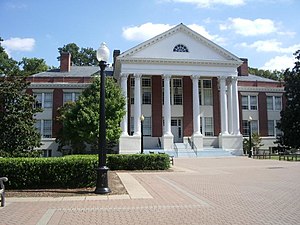
Fredericksburg / Seværdigheder
Monroe Hall at University of Mary Washington
Fredericksburg er en by i Virginia. Den ligger 80 km syd for Washington, D.C. og 93 km nord for Richmond. Byen har 28.360 indbyggere. I statistisk sammenhæng kædes Fredericksburg ofte sammen med Spotsylvania County. Byen er en del af Washington området.